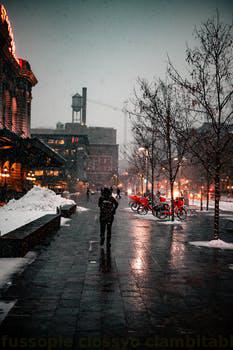
Label: Watermark